597

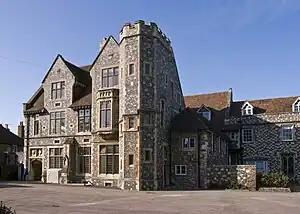
The King's School, Canterbury (England)

Year 597 (DXCVII) was a common year starting on Tuesday of the Julian calendar. The denomination 597 for this year has been used since the early medieval period, when the Anno Domini calendar era became the prevalent method in Europe for naming years.